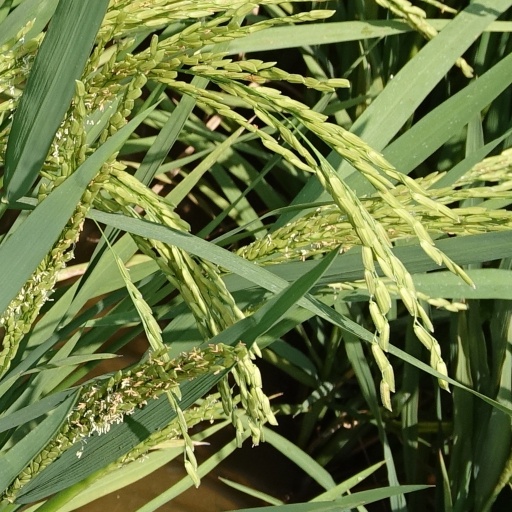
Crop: rice